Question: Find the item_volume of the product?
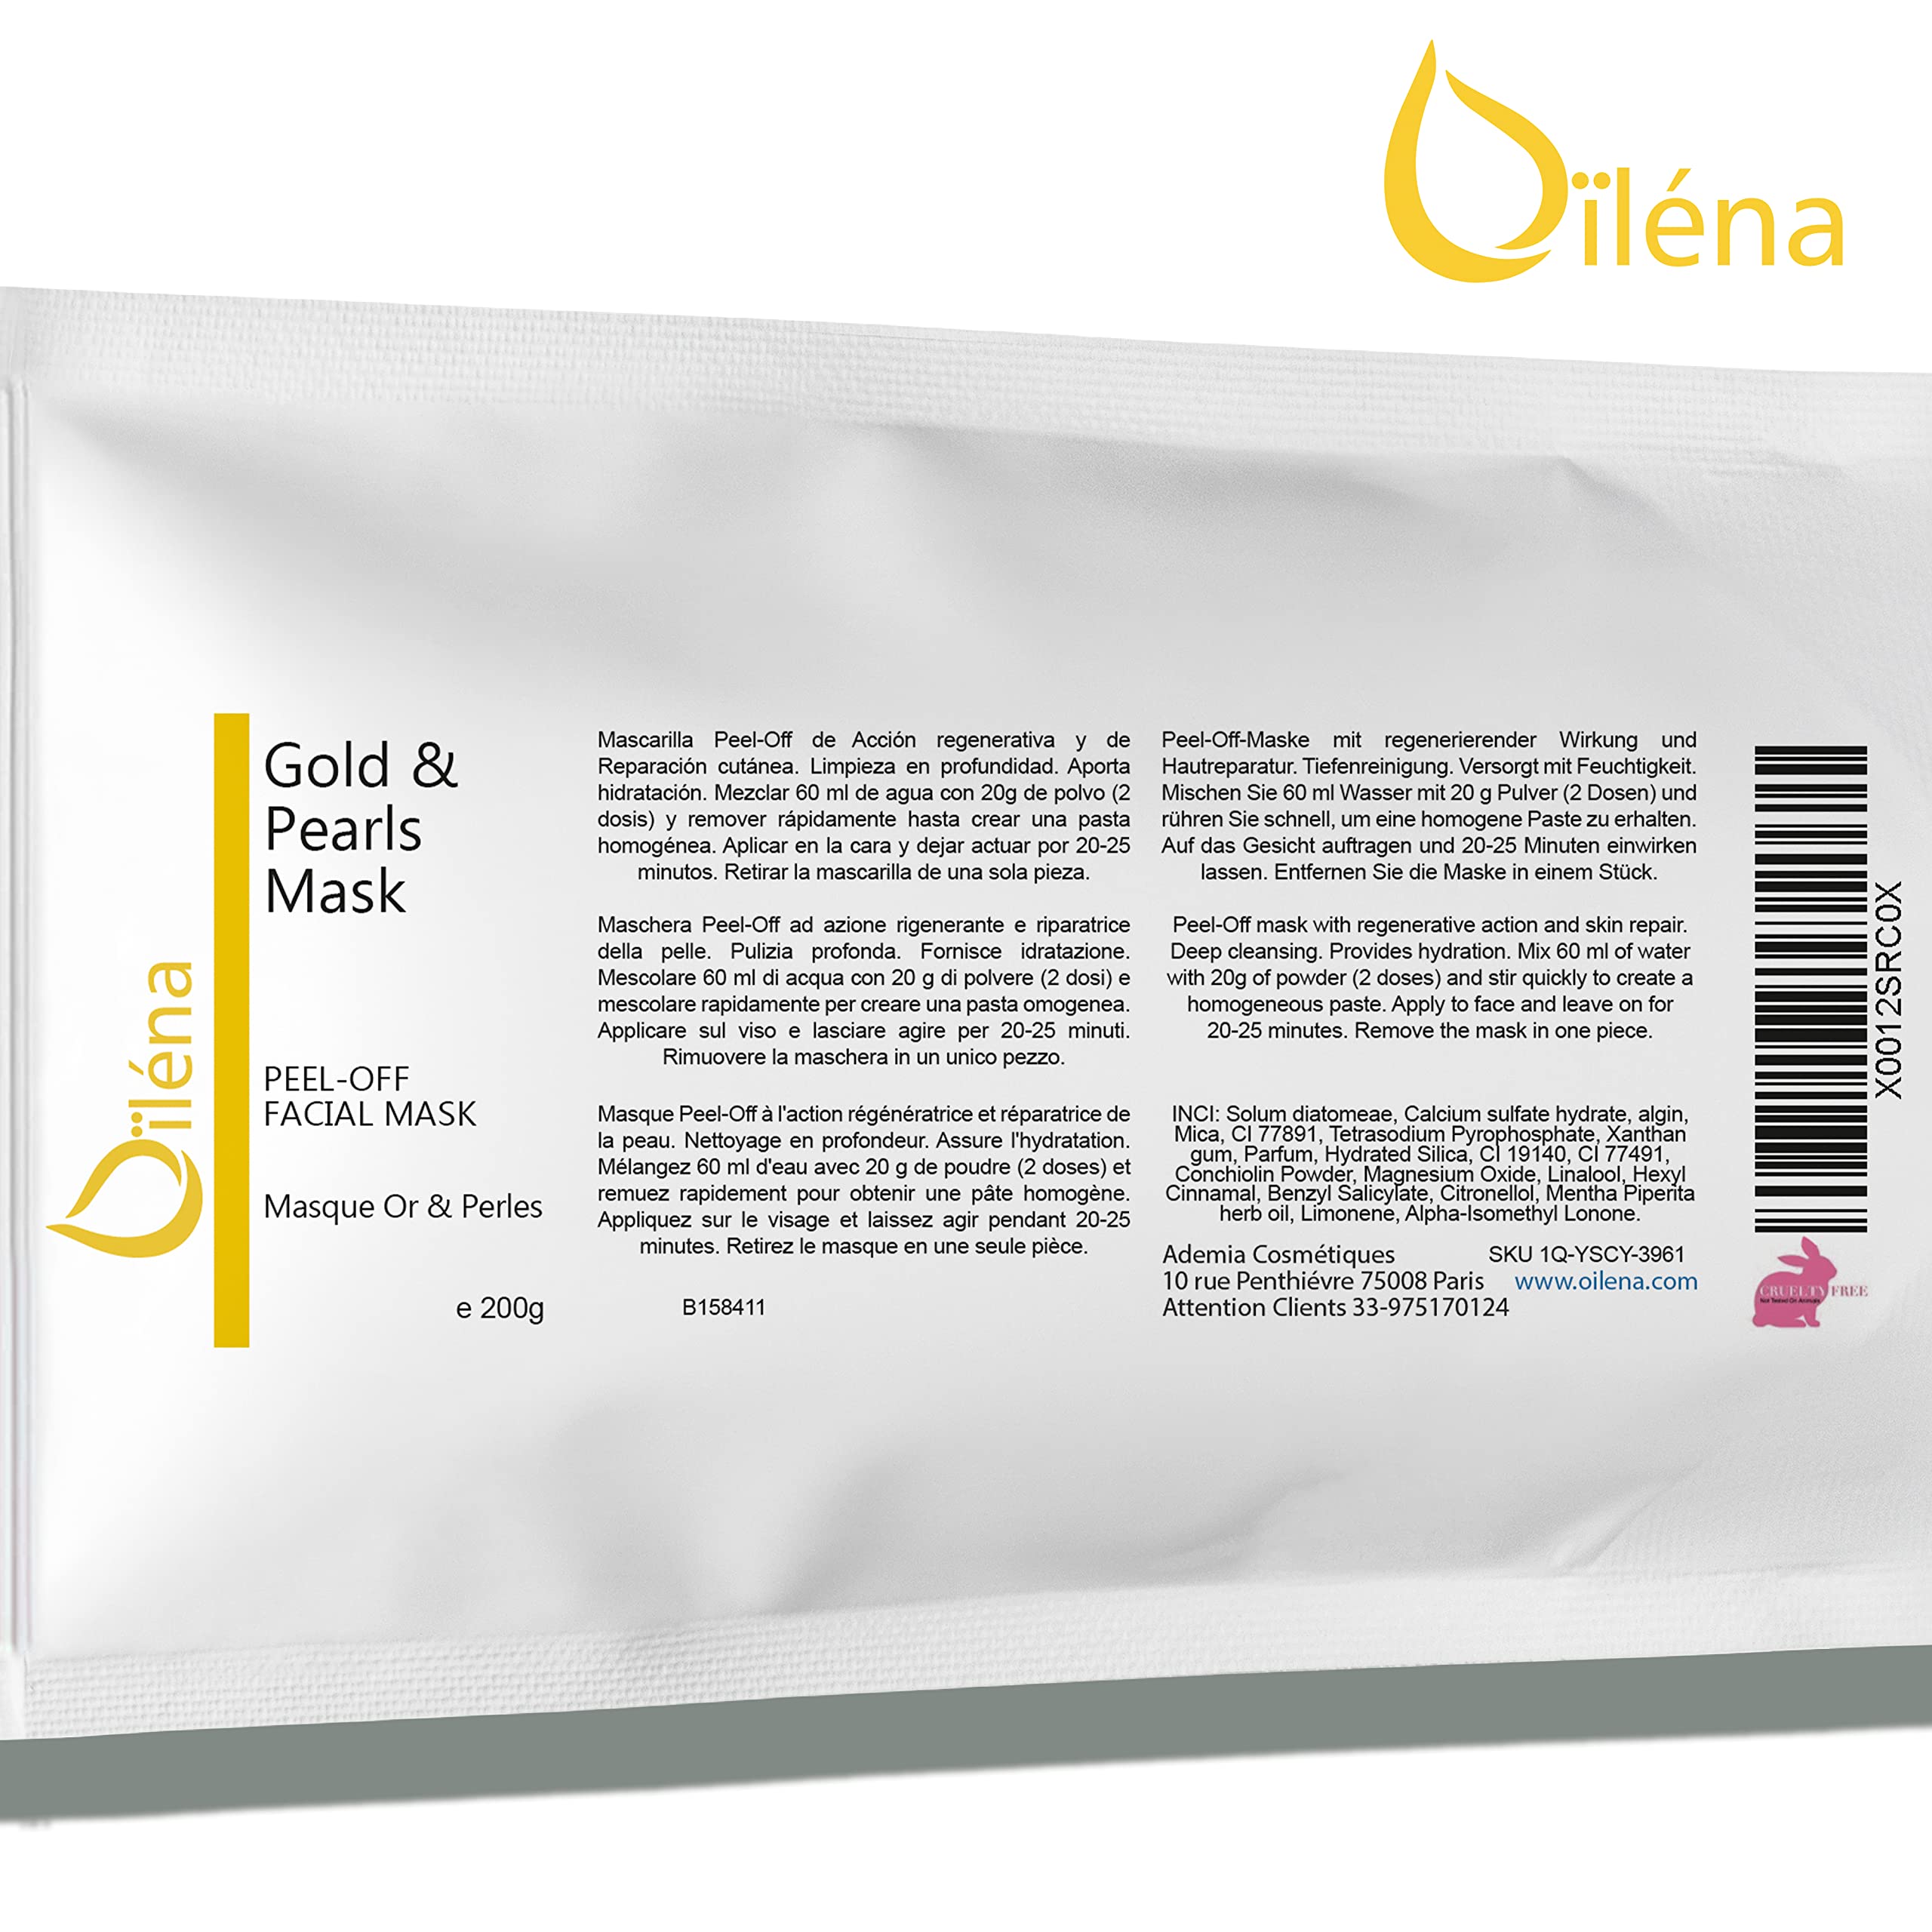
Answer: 60.0 millilitre